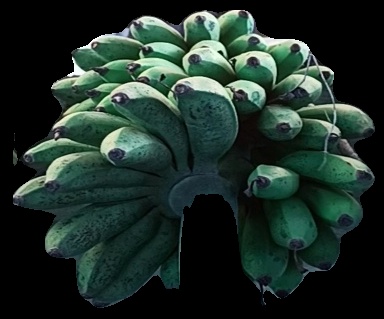
Variety: rasbale
Grade: grade2